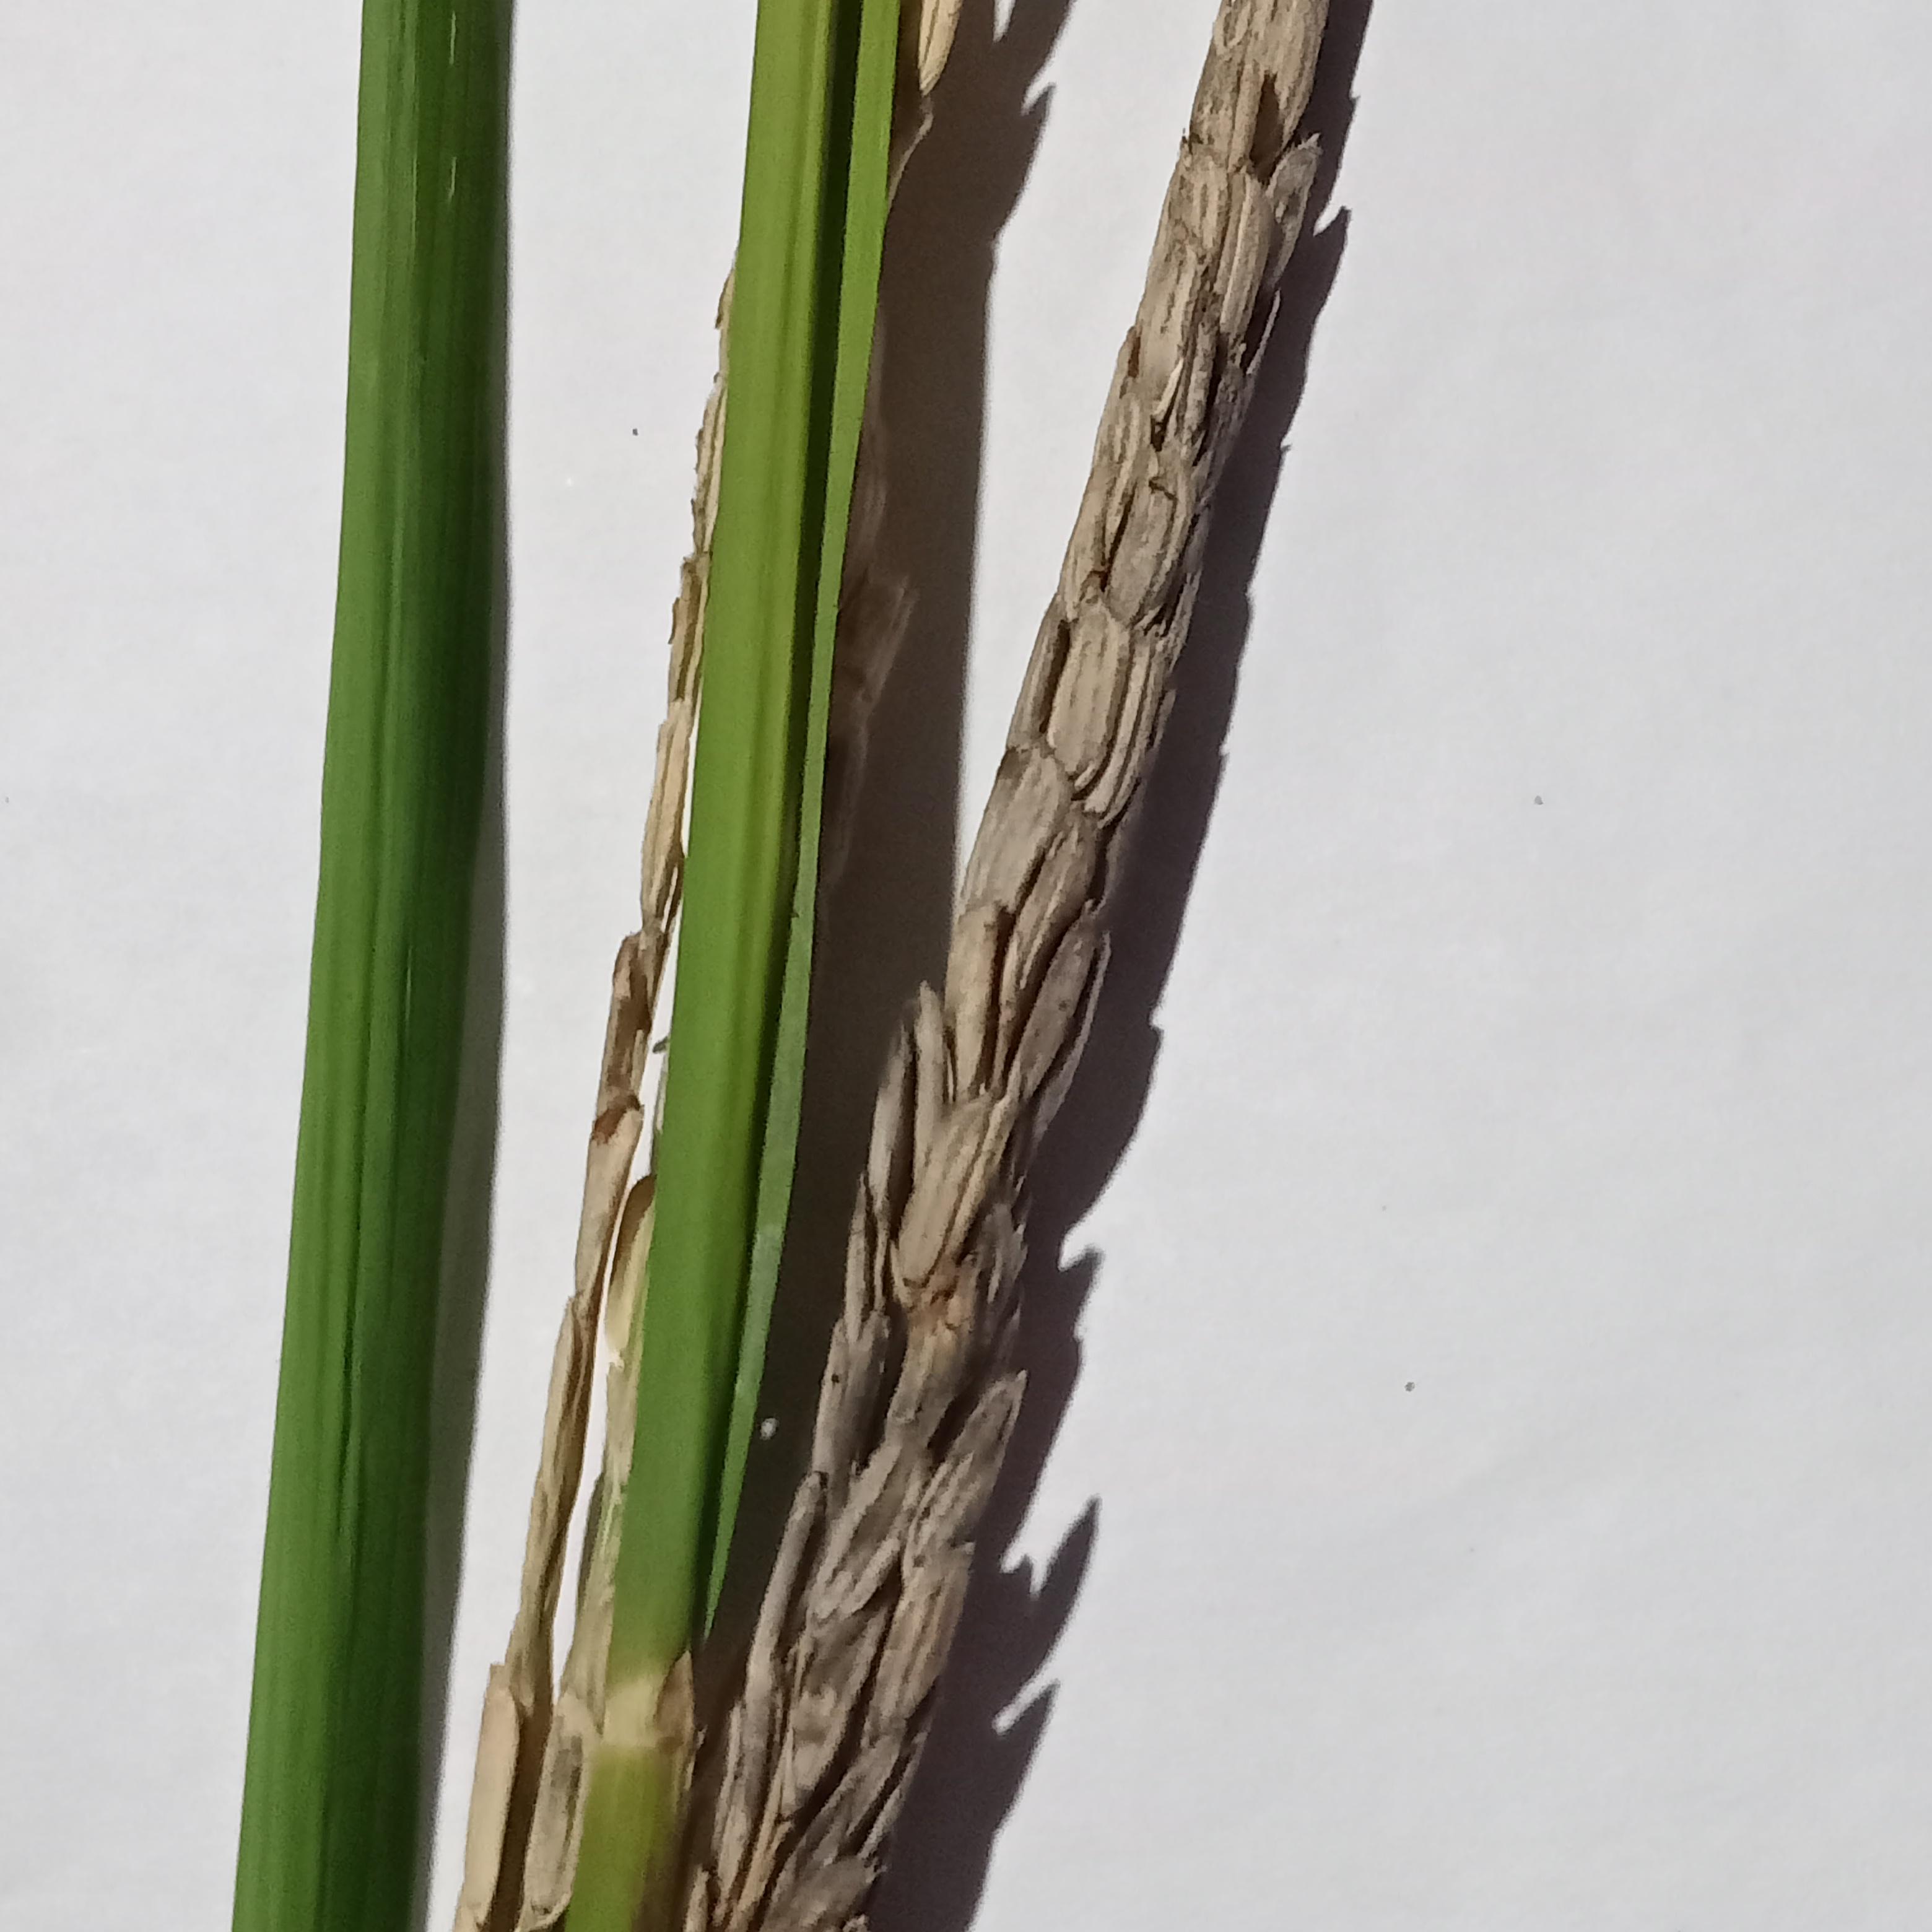
Label: Rice___Neck_Blast